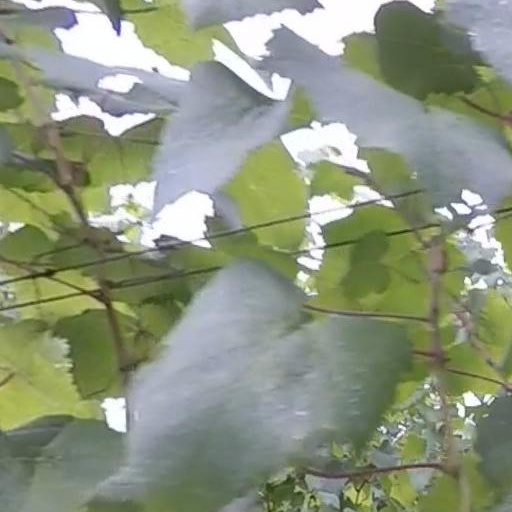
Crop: grape